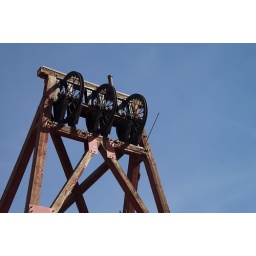
The sign says this is the oldest wooden headframe for any mine in Arizona, here at the Daisy Mine in Jerome.